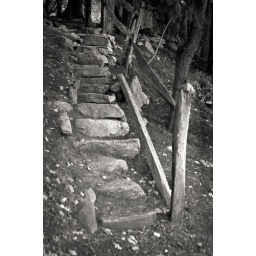
Walking along Tuxedo Lake I was intrigued by this old stone stairway up the mountain from the lake shore.